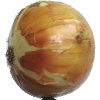
Label: Onion White 1